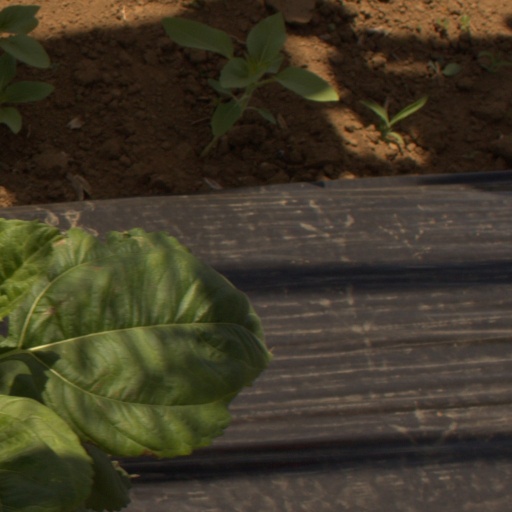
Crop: Jerusalem artichoke